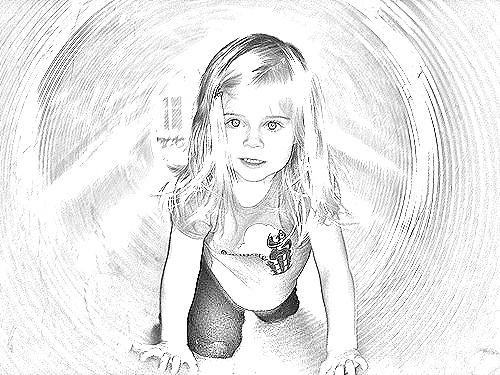
Portrait style: Sketch Portrait